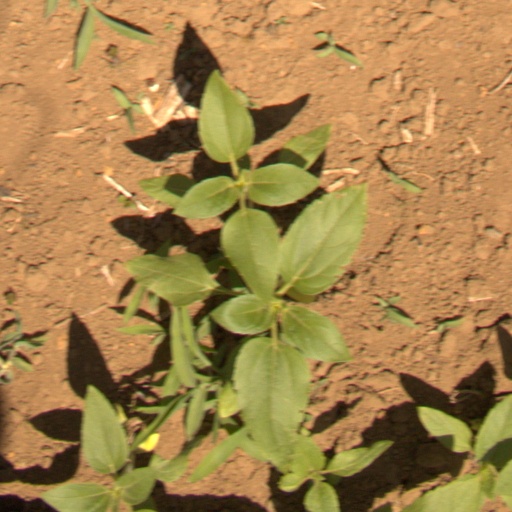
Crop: Jerusalem artichoke